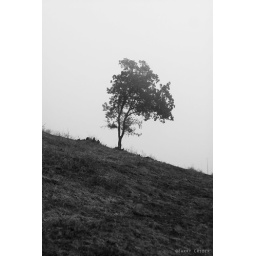
tree near my house